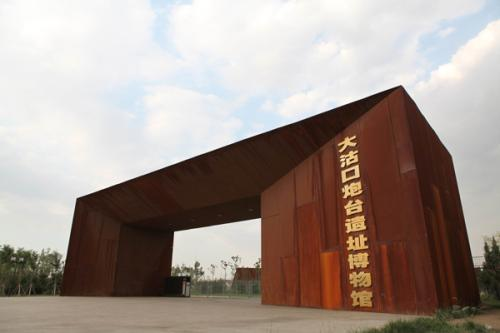
地标名称：大沽口炮台遗址博物馆
所在城市：天津市·滨海新区